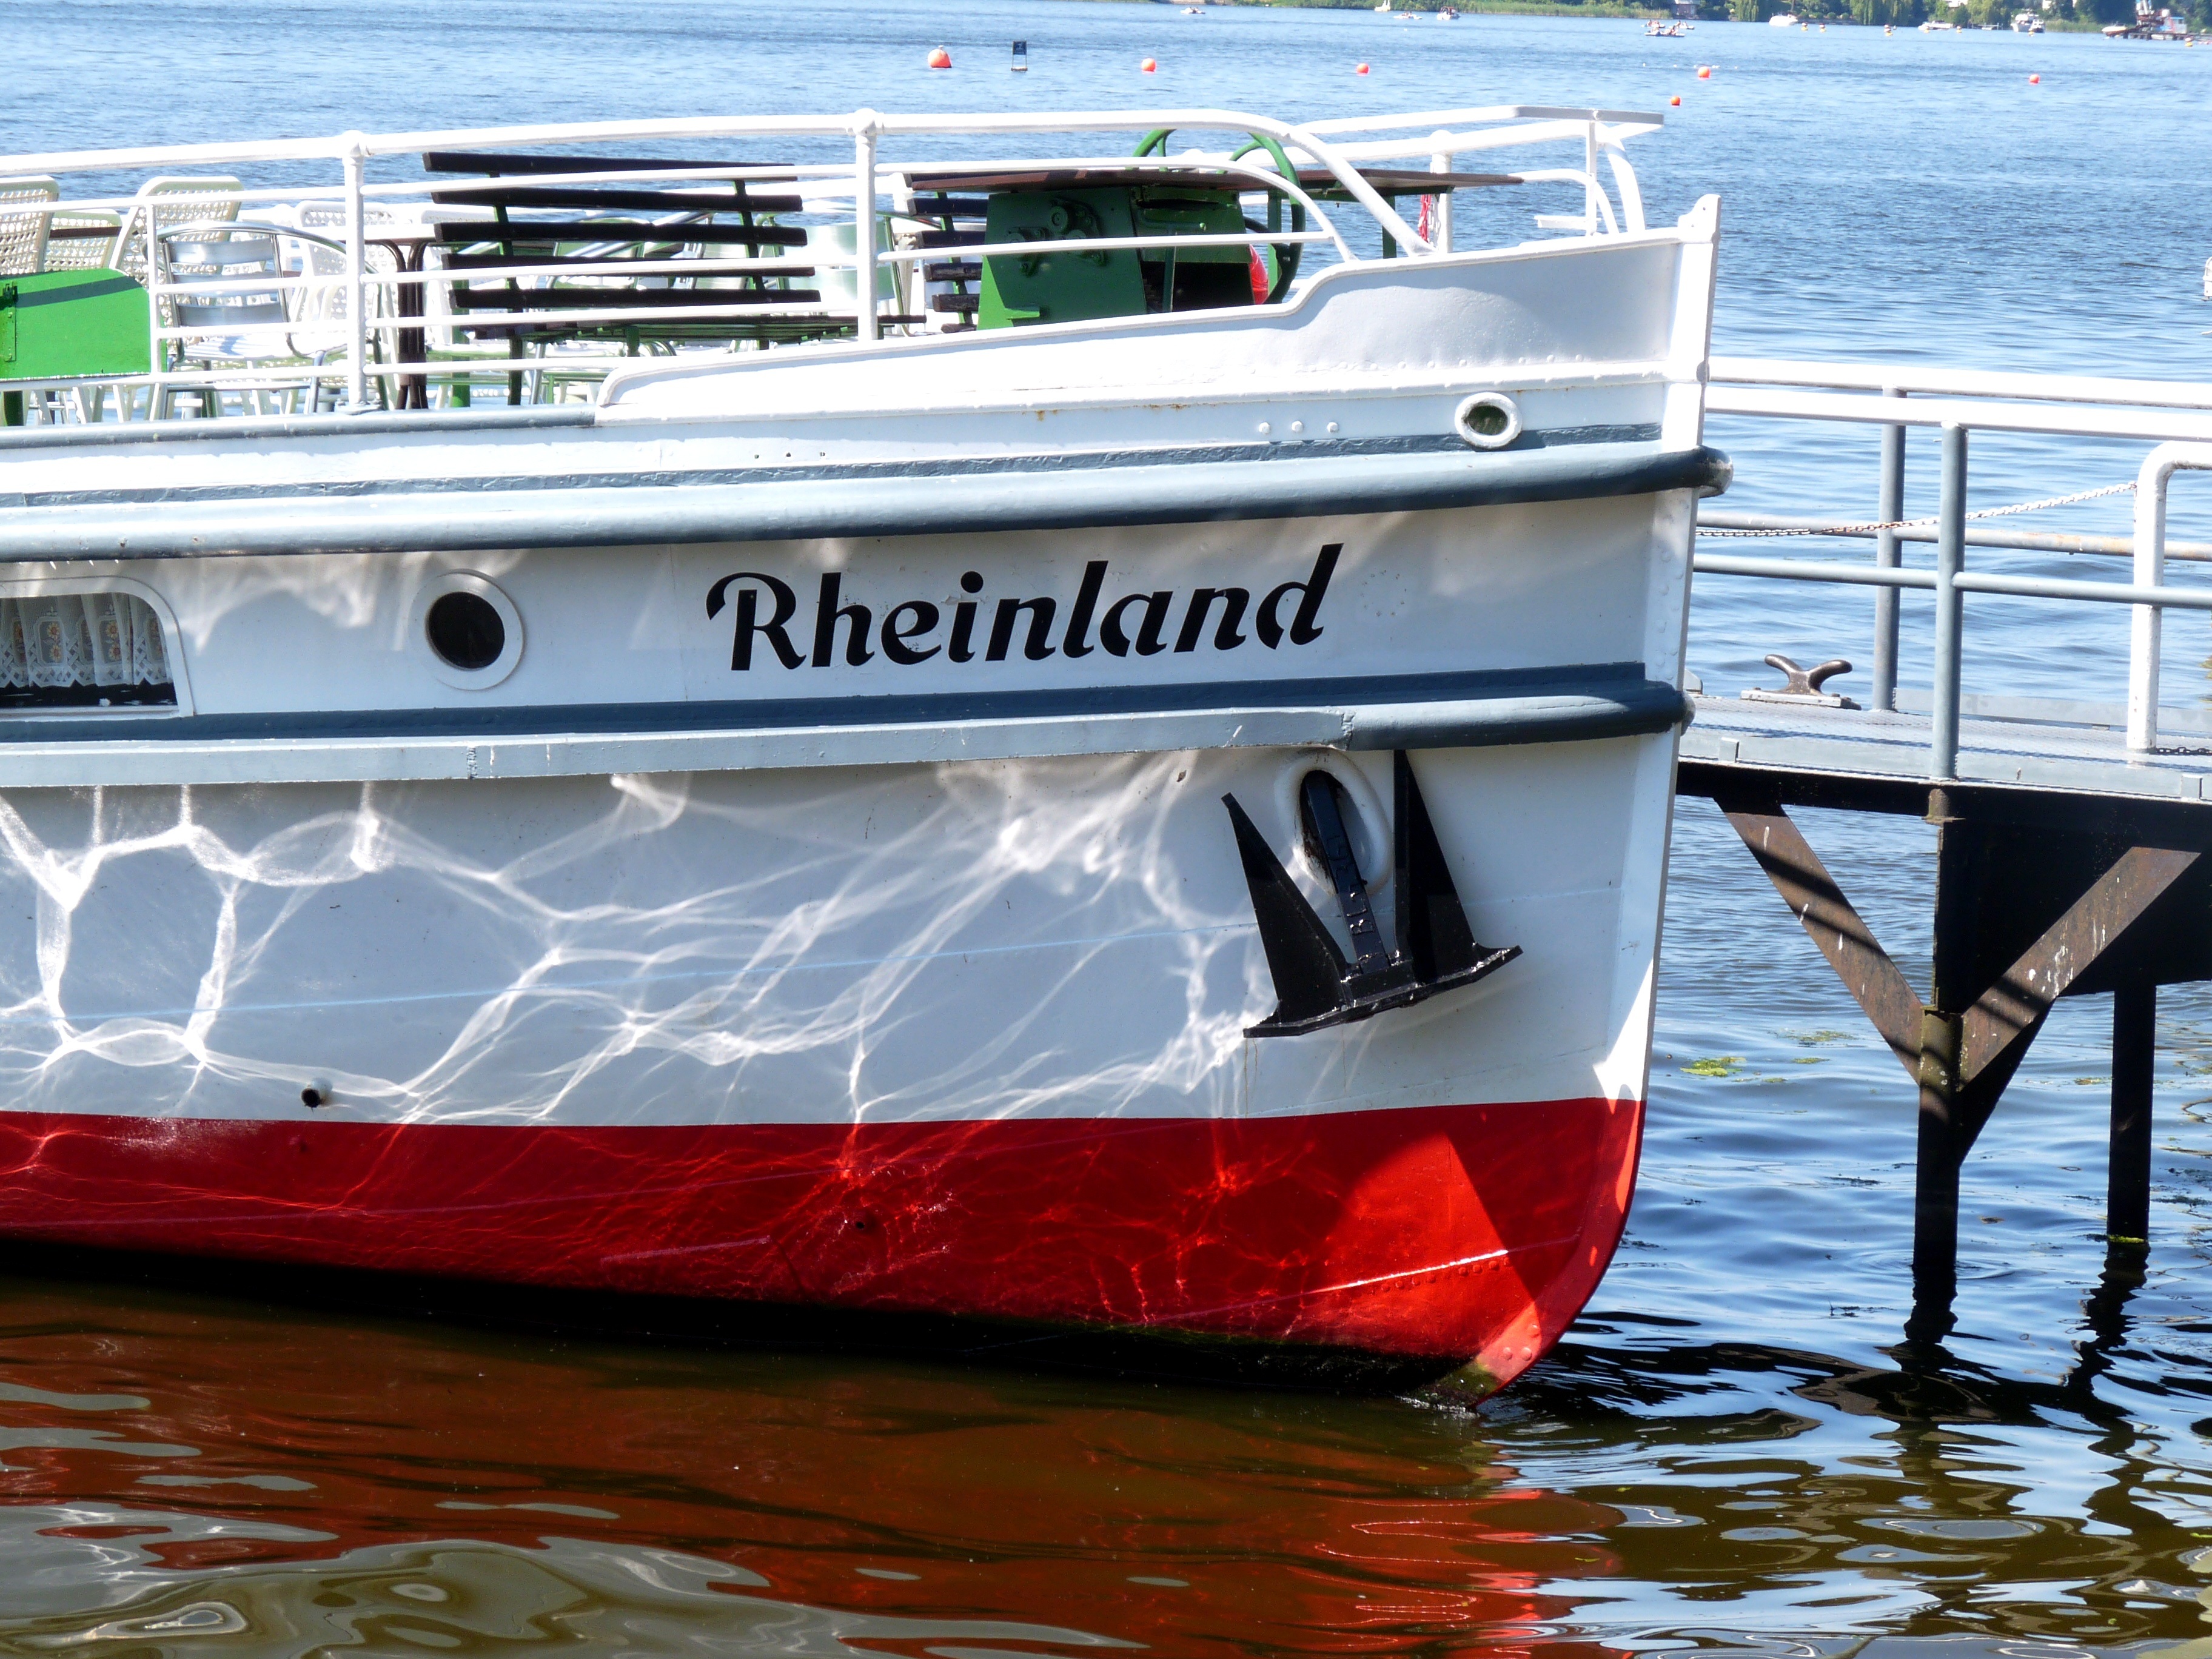
sea, water, boat, lake, old, river, ship, vehicle, nostalgia, motorboat, ferry, bank, boating, history, shipping, watercraft, mood, historically, motor ship, passenger ship, watercraft rowing